Church of Saint Thomas, Mosul

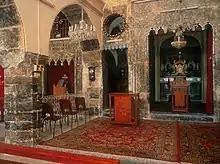

The Church of Saint Thomas is a Syriac Orthodox church in Mosul, Iraq.